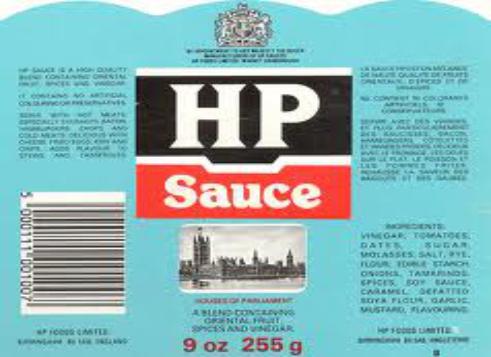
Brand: HP Sauce
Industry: Food